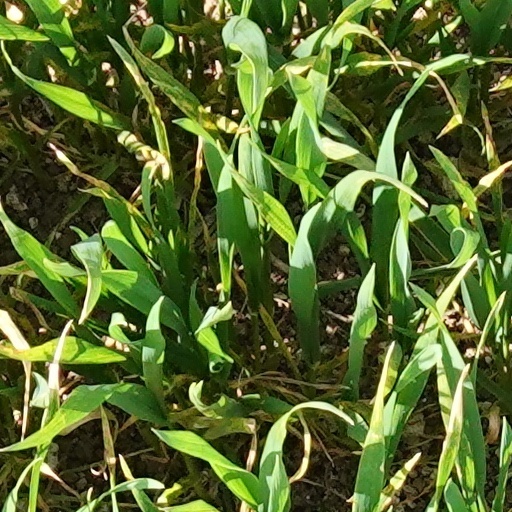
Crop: wheat